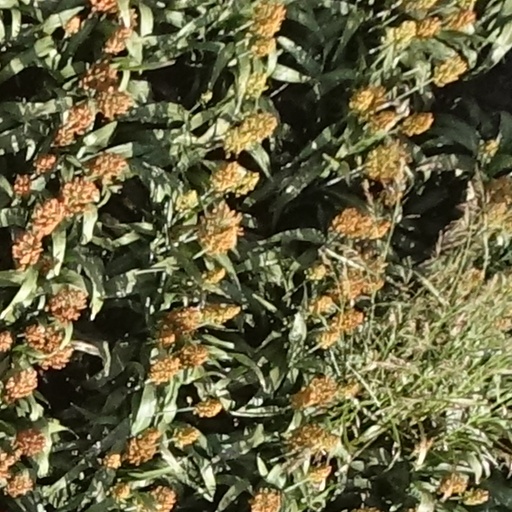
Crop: sorghum